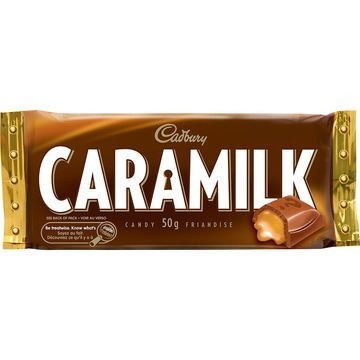
Item Name: Cadbury Caramilk 12 bars 50 g From Canada
Bullet Point 1: Caramilk is one of the oldest chocolate bars in Canada.
Bullet Point 2: It is made by Cadbury Canada and is a caramel filled chocolate bar.
Bullet Point 3: This chocolate bar was first sold in 1968 and has since become a favourite among chocolate lovers.
Bullet Point 4: Sealed in a vault in Toronto, the only place the Caramilk bar is made, the 44 year old secret is carefully guarded and protected so the mystery can continue.
Bullet Point 5: How do they get the caramel inside the Caramilk bar???
Product Description: <p>Cadbury Caramilk </p><p>12 bars x 50 g </p><p>Imported and Made in Canada.<br> </p>
Value: 12.0
Unit: Count

Price: 24.99